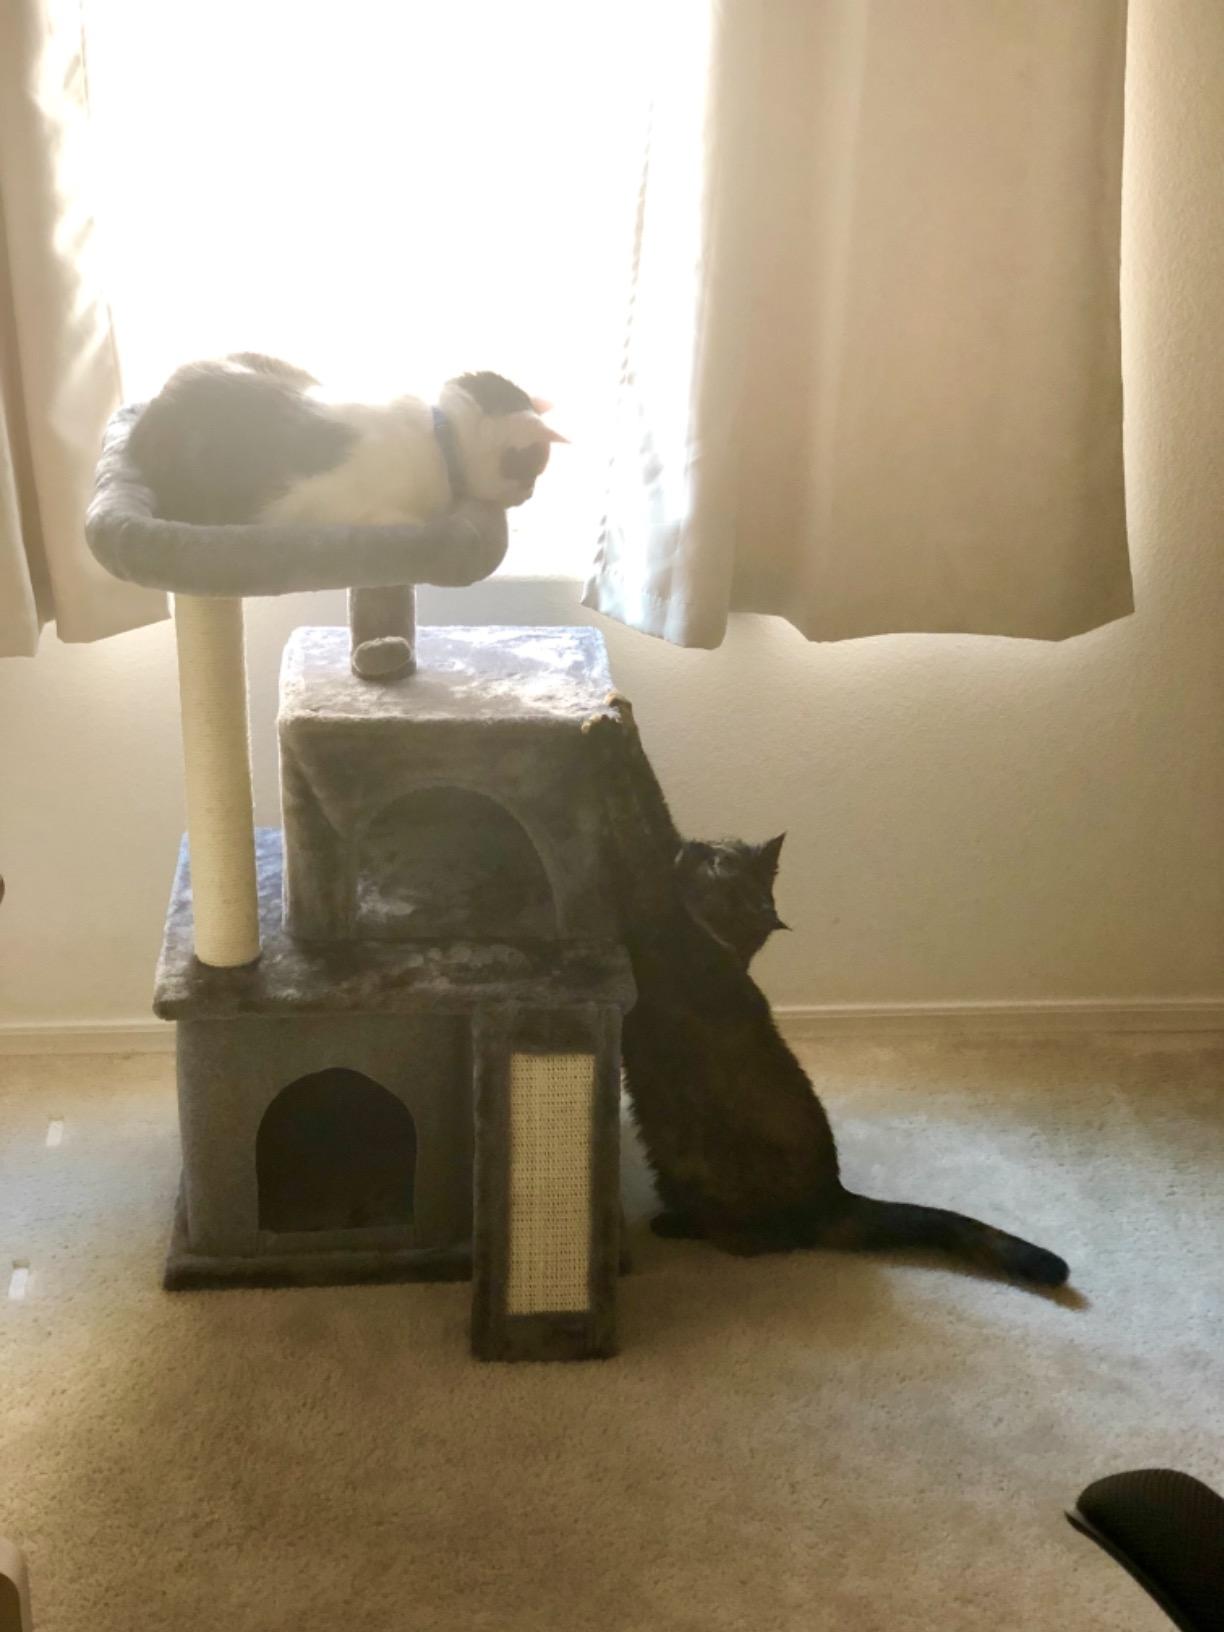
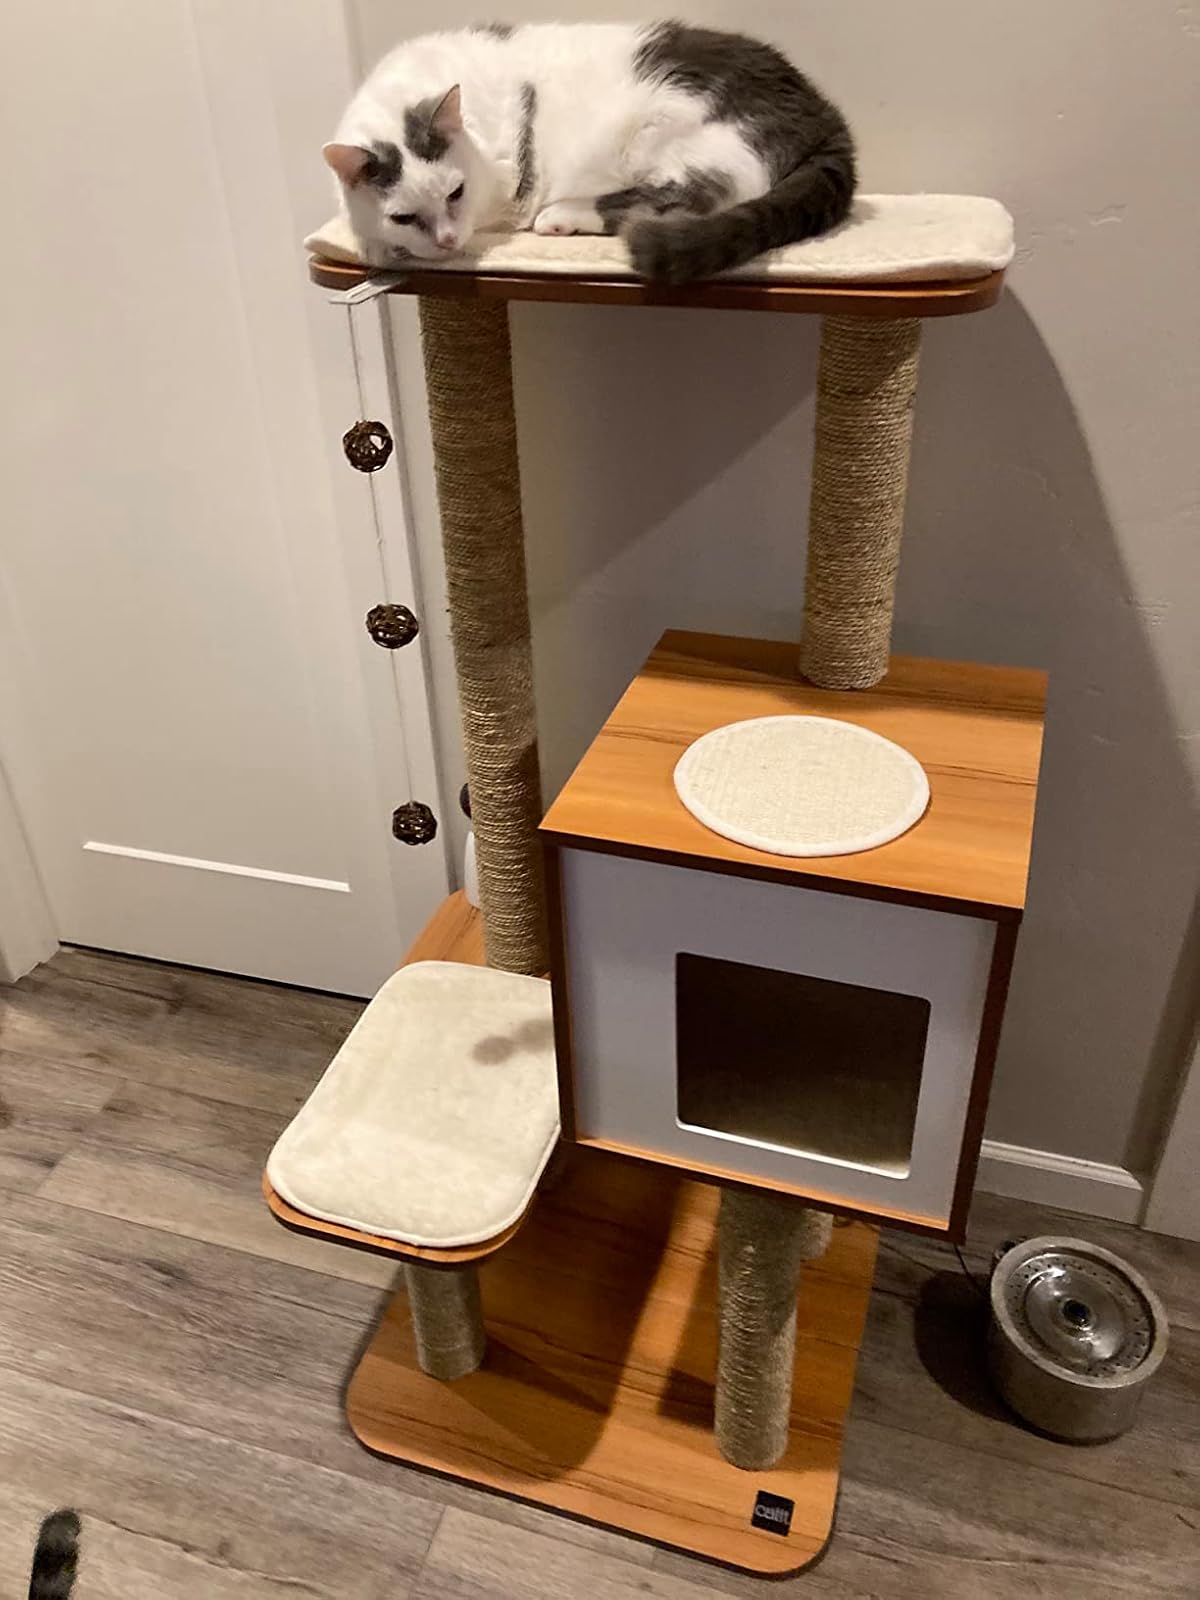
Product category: items_cat tree
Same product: no